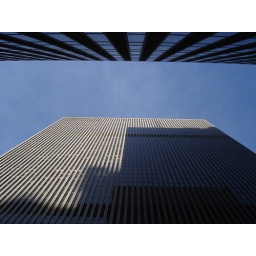
I was standing between 2 buildings in new york and looked up and took a picture.